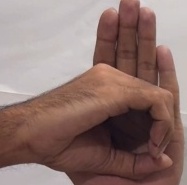
ASL sign: 0